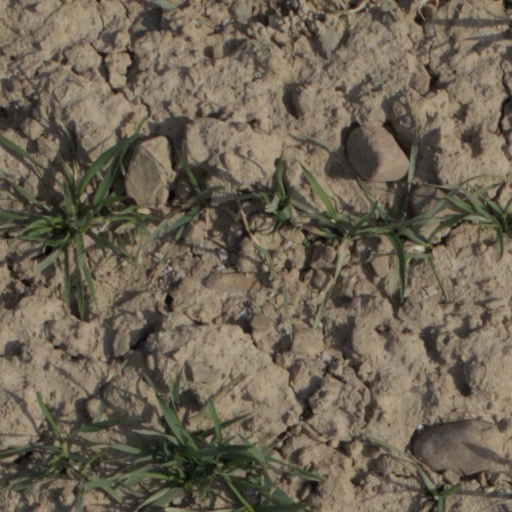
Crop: wheat